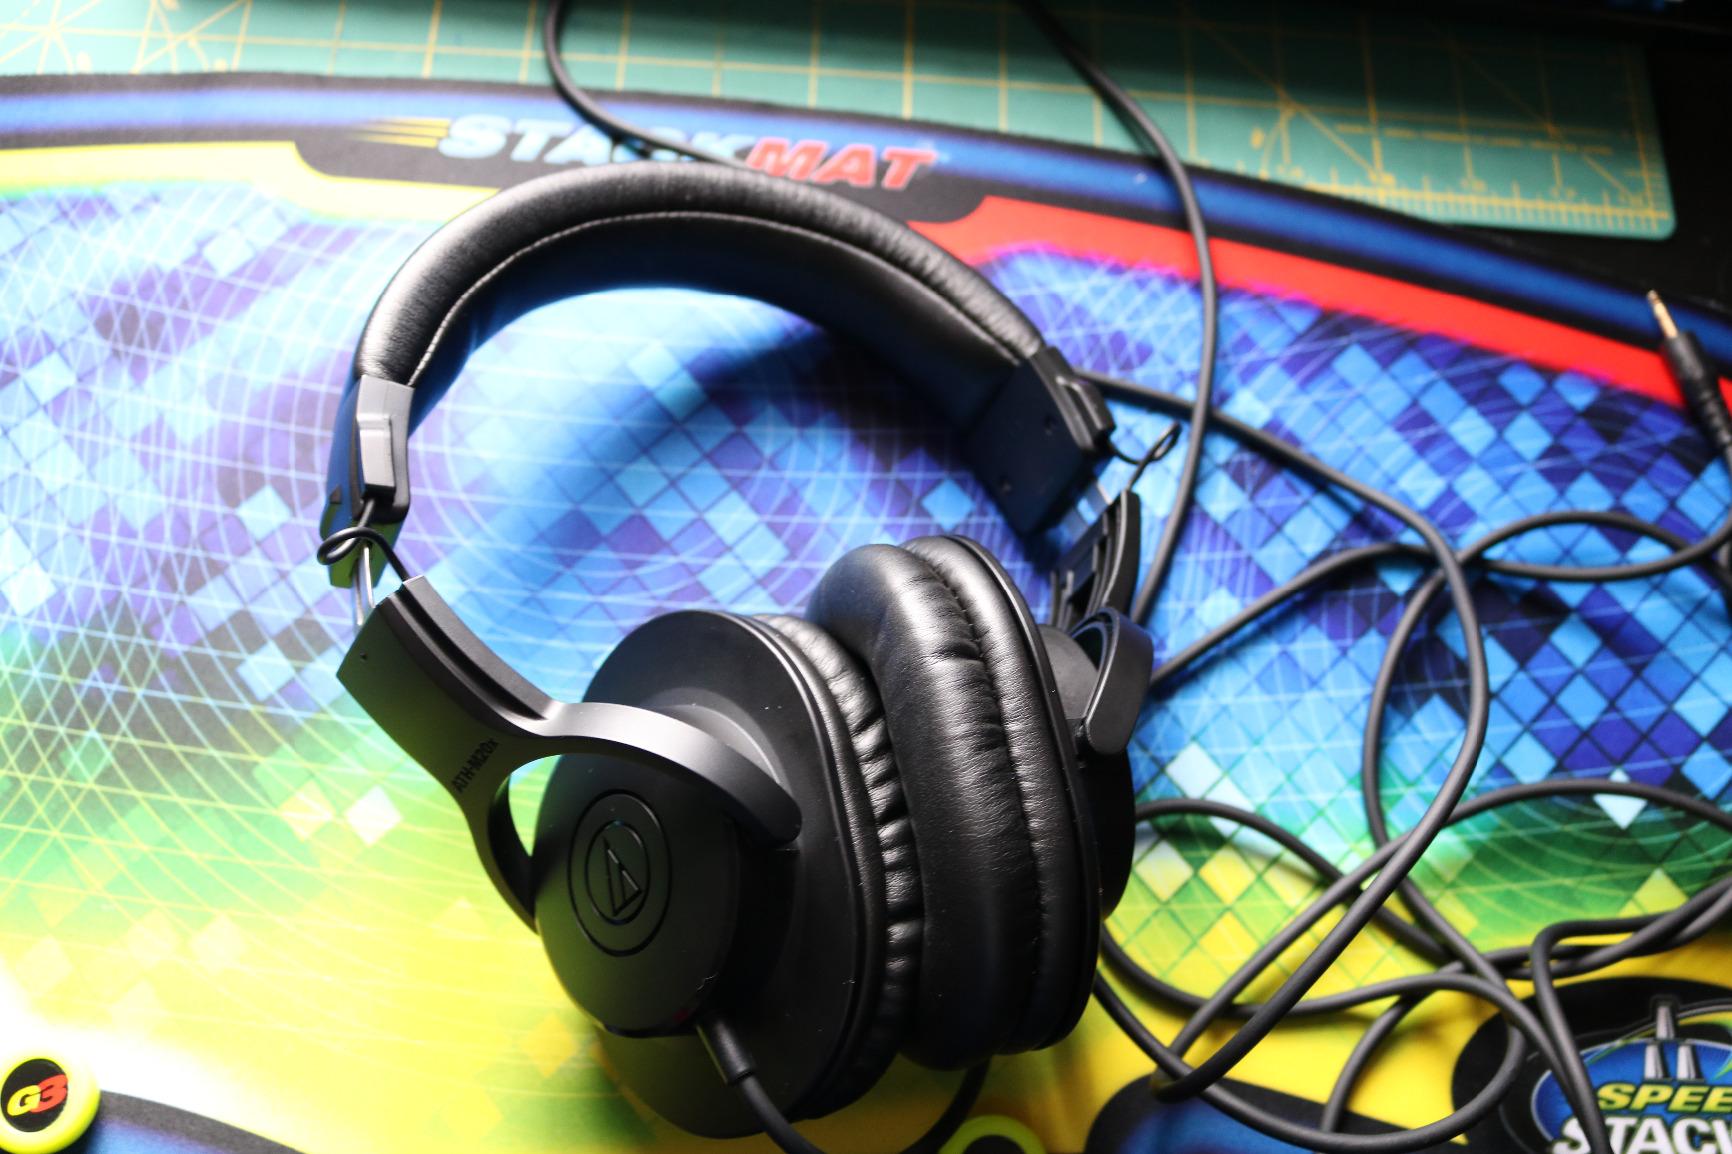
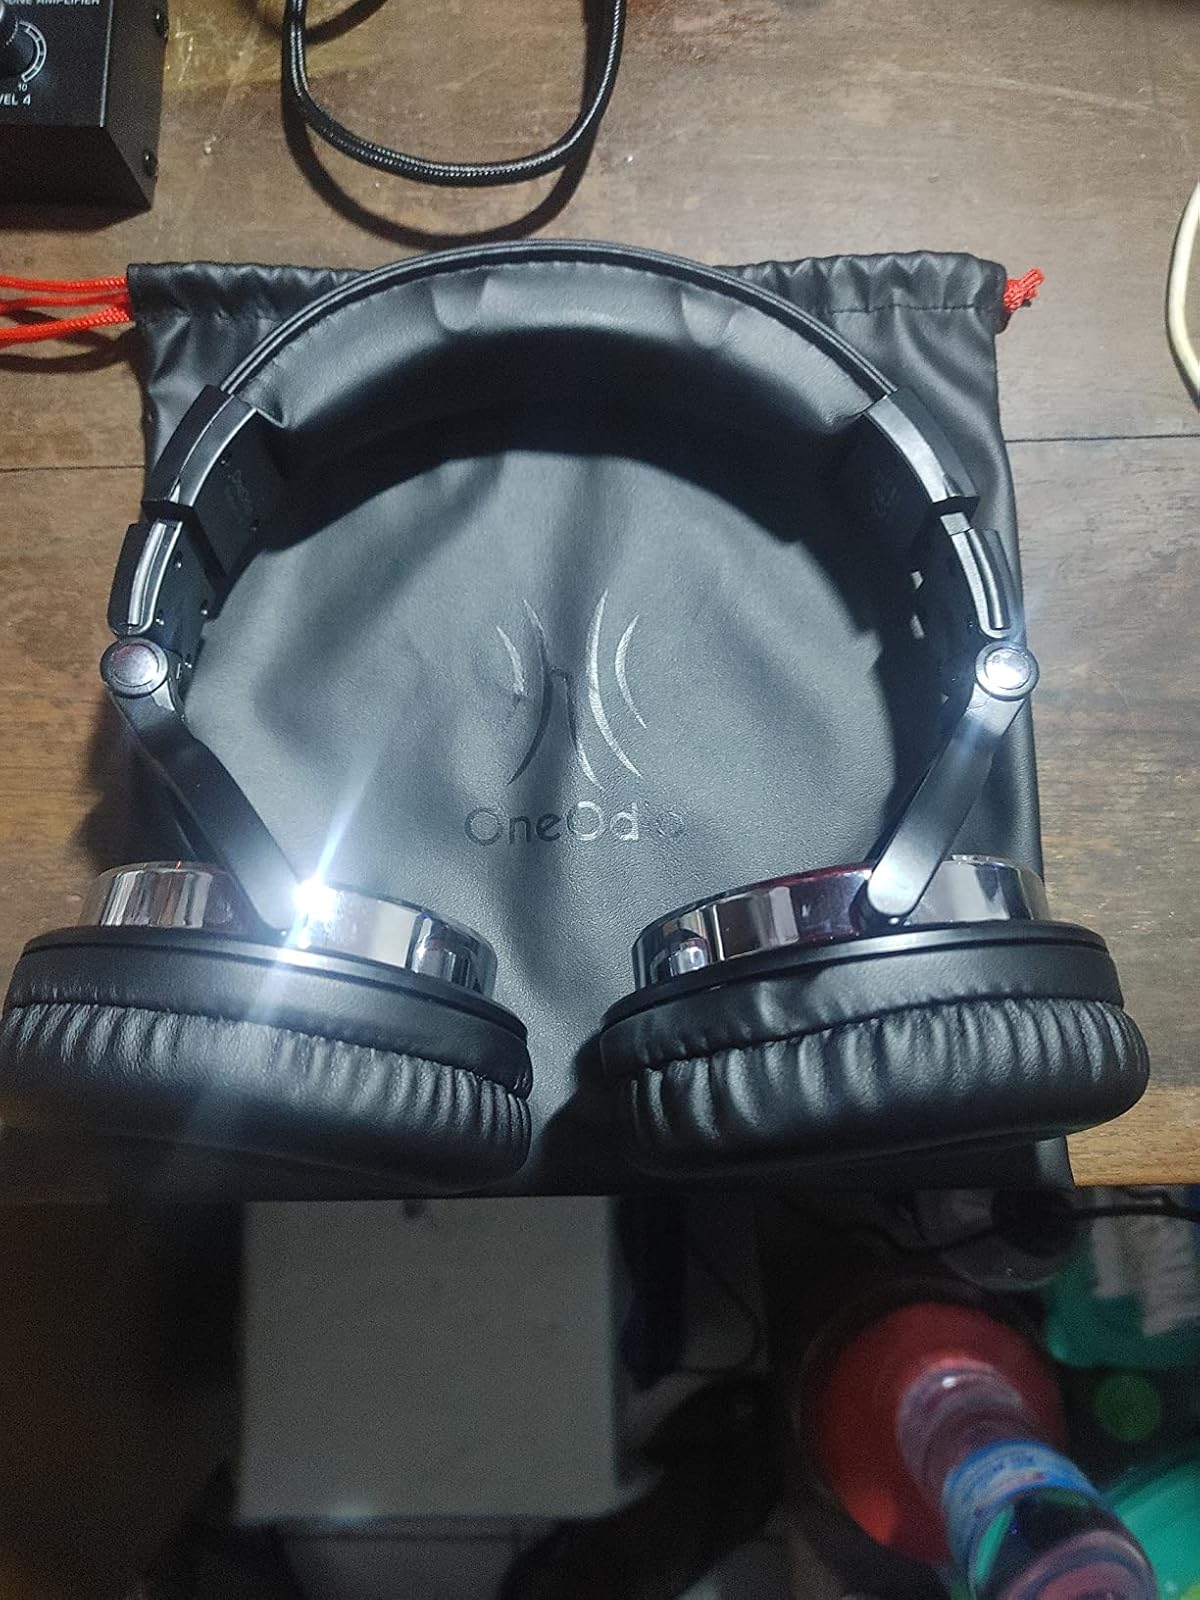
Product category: headphones
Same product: no